La Coupole

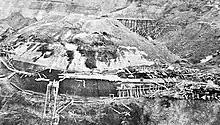
A photograph taken by a British De Havilland Mosquito aircraft flying only above the ground shows the dome, still intact, sitting at the centre of the wrecked construction site on 6 July 1944, shortly before its abandonment.

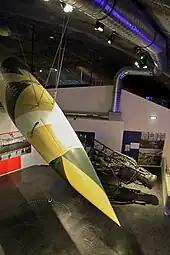
Original V-2 rocket and engine on display under the dome of La Coupole

The Allies became aware of the Wizernes site in August 1943 when the Germans began laying extensive new rail sidings which were spotted by RAF reconnaissance flights. Late 1943, a Belgian, Jacques de Duve, supported by German opponents, informed MI5 about the existence of a rocket production site in Saint-Omer. MI5 did not believe de Duve, who was interned for the rest of the war in Latchmere House. In November 1943, the Allied Central Interpretation Unit reported that the Germans had begun constructing the concrete dome and were undertaking tunnelling works in the east face of the quarry. However, it was not until the following March that the Allies added the site to the list of targets for the bombing campaign against V-weapon sites that had already wrecked the Watten bunker and numerous V-1 flying bomb launching sites. Over the next few months, the USAAF and RAF carried out 16 air raids involving 811 bombers that dropped some 4,260 tons of bombs. The bombing caused destruction across a wide area, killing 55 residents of the nearby village of Helfault.